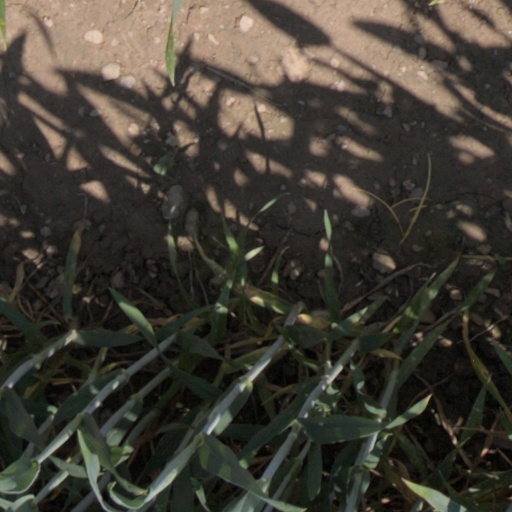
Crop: wheat